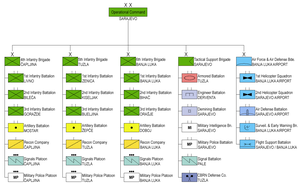
Les Forces armées de Bosnie-Herzégovine sont la force militaire officielle de Bosnie-Herzégovine.